Astaman

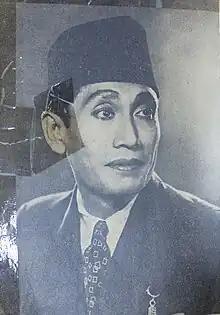
Astaman in 1941

Astaman (16 May 1900 – 20 August 1980) also known as Tirtosari, was an Indonesian actor active from the 1910s until the mid-1970s. He was a leading actor in the influential theatre company Dardanella and, after entering the film industry with 1940s "Kartinah", acted in 43 films.